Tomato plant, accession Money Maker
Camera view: horizontal (90 deg, fisheye); turntable rotation: 210 degrees
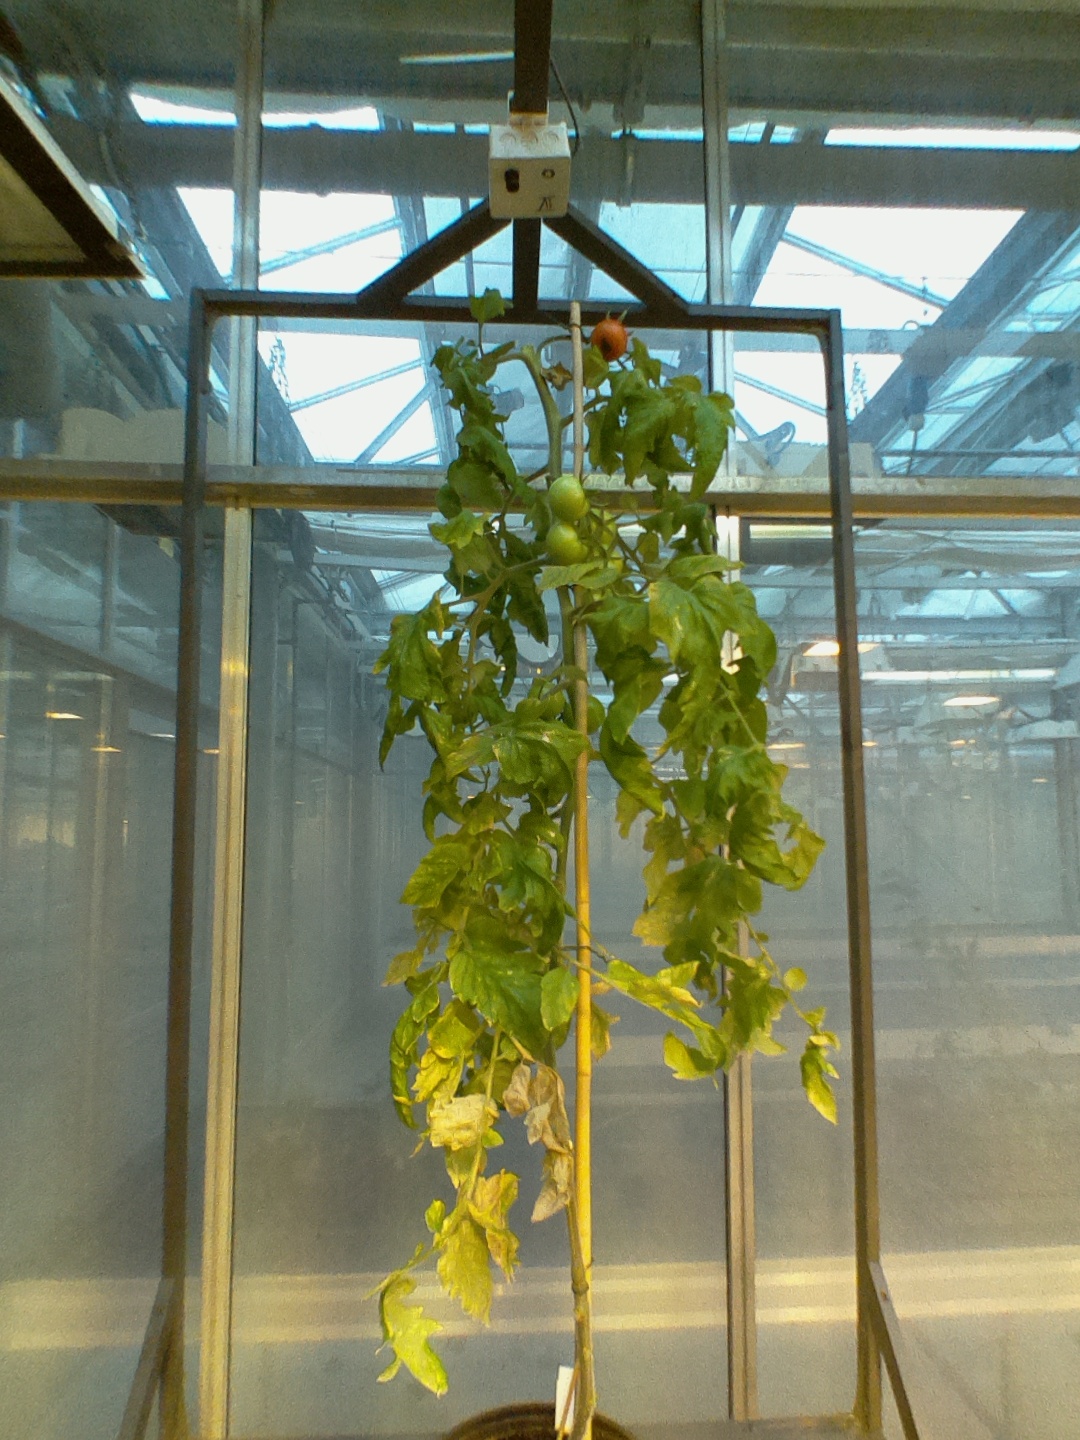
BBCH growth stage 81: 10%-20% of fruits show typical fully ripe color